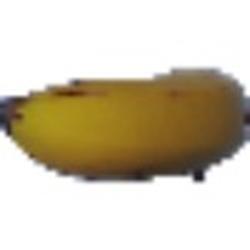
Label: Banana